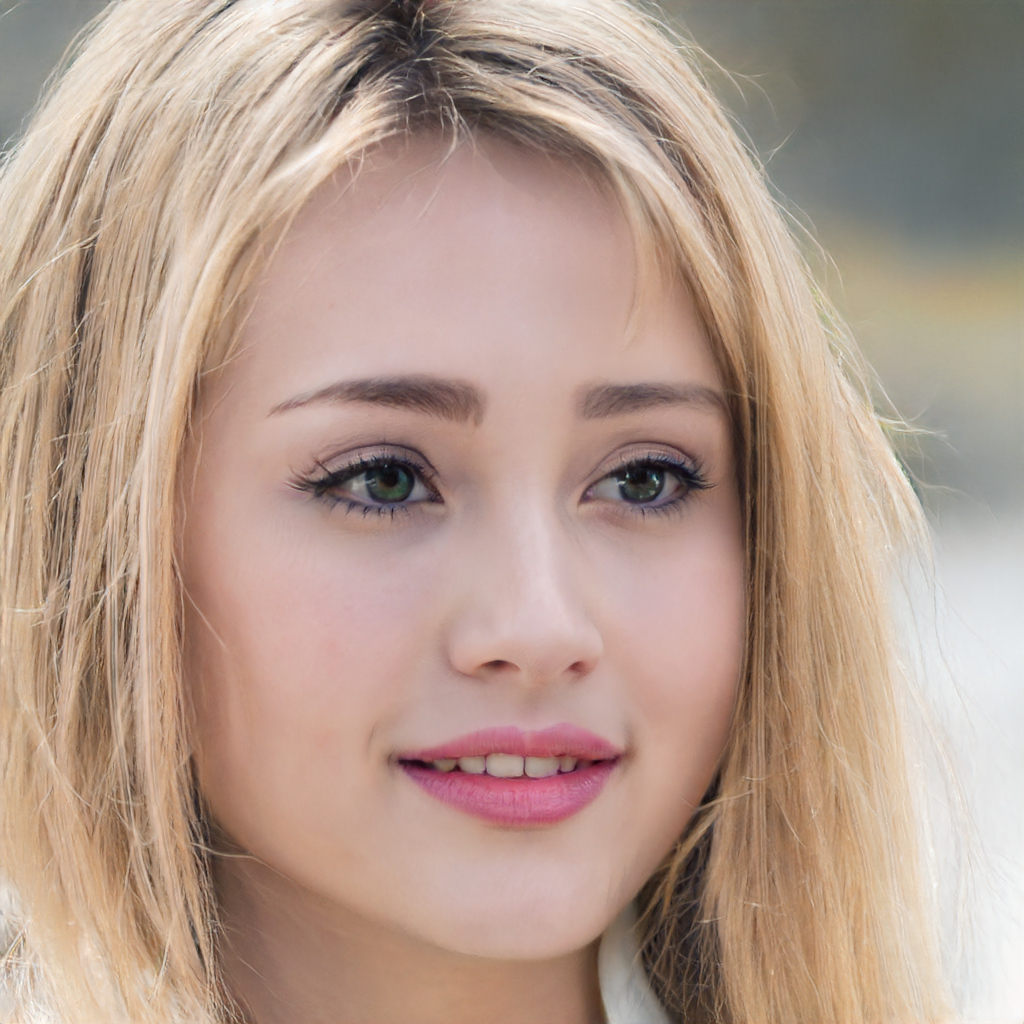
Label: Colored